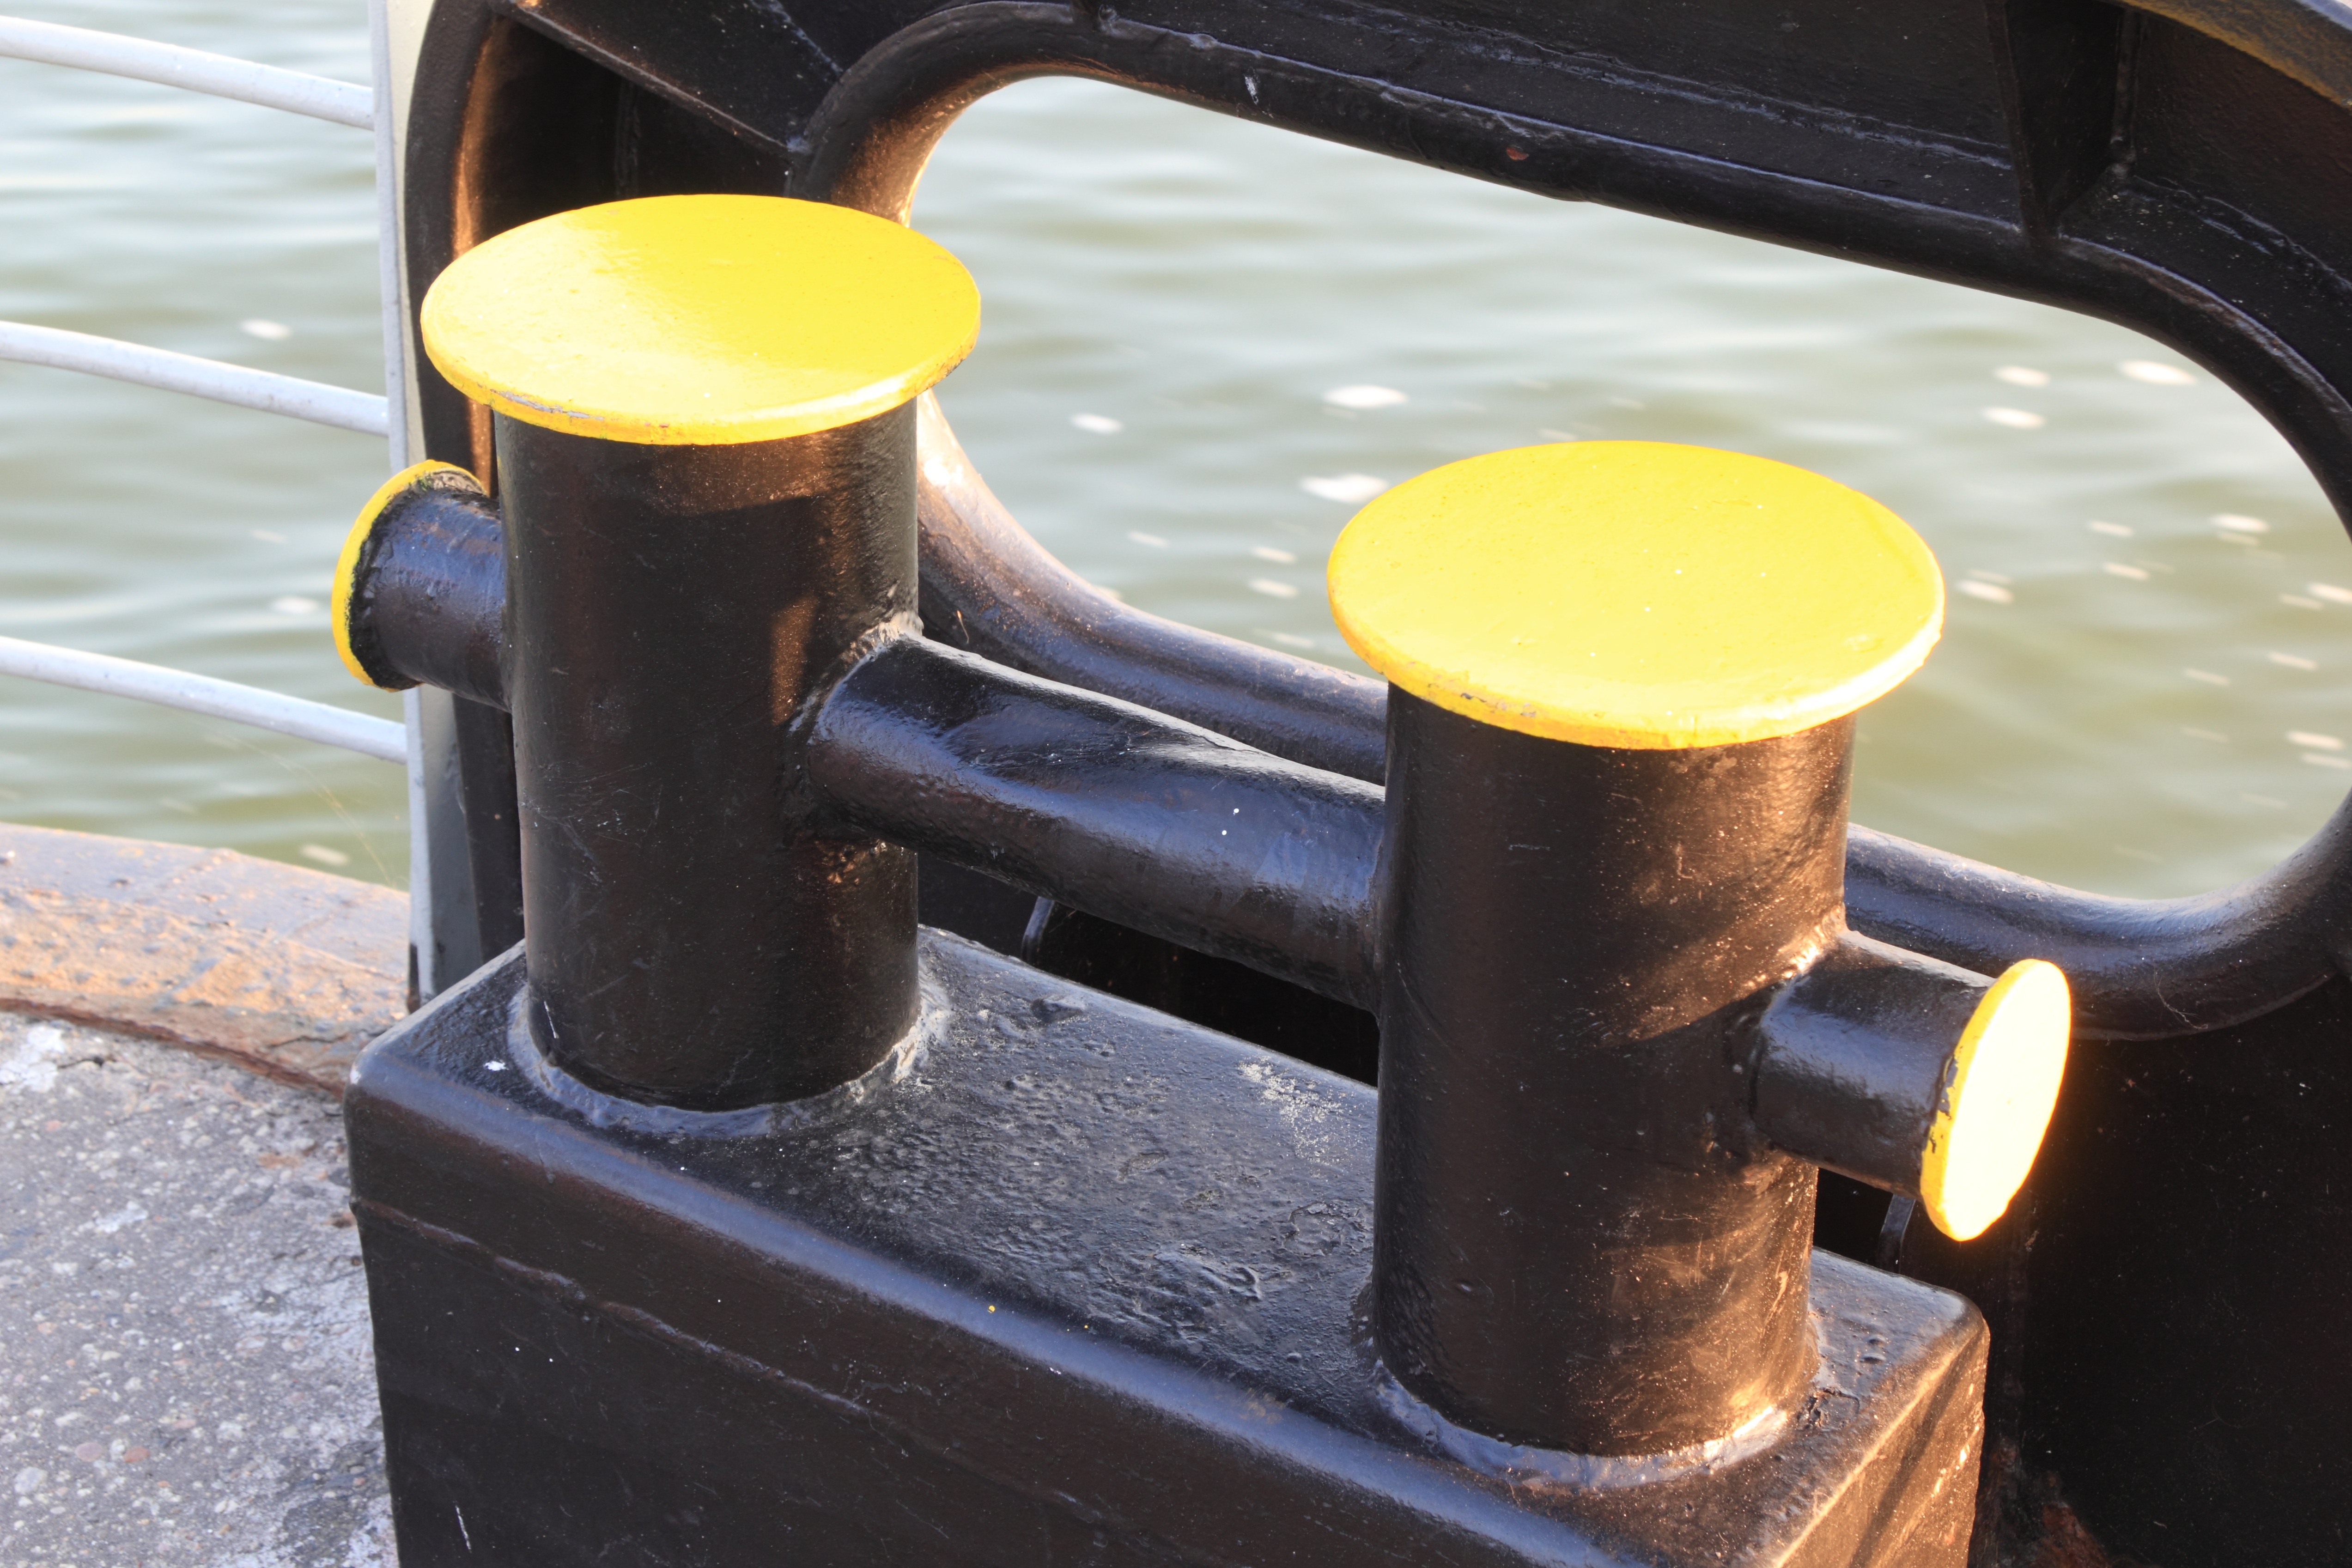
boat, wheel, material, ferry, poland, boulder